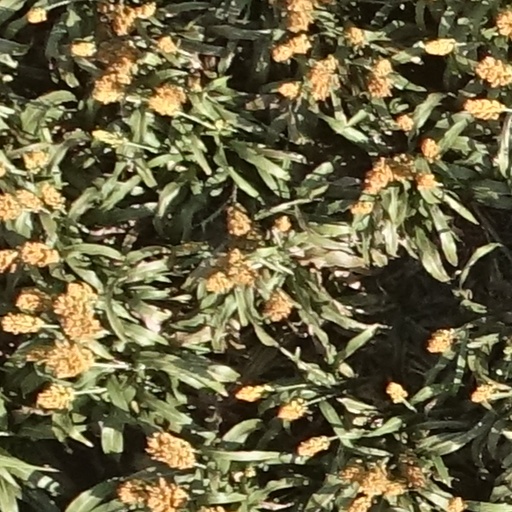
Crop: sorghum